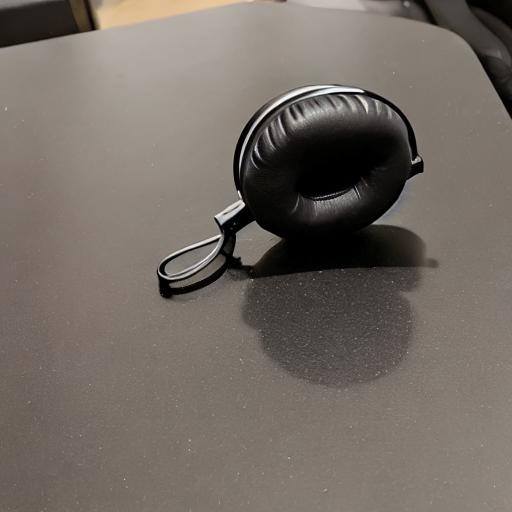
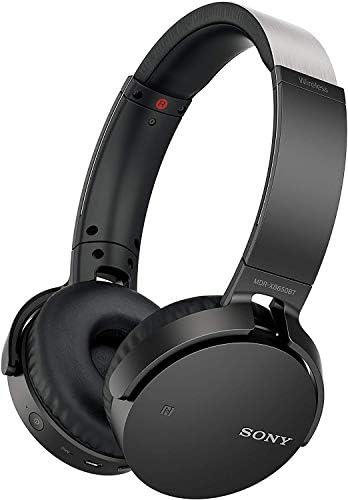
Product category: headphones
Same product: no